Chutu dynasty

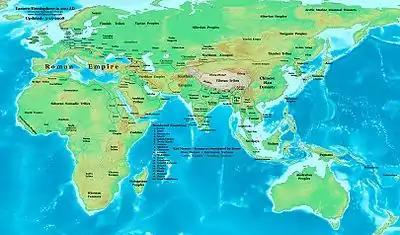
East Hemisphere at .

The Chutus ruled a kingdom centered around the city Banavasi in present-day Karnataka for over two centuries, from c. 125 CE to c. 345 CE.